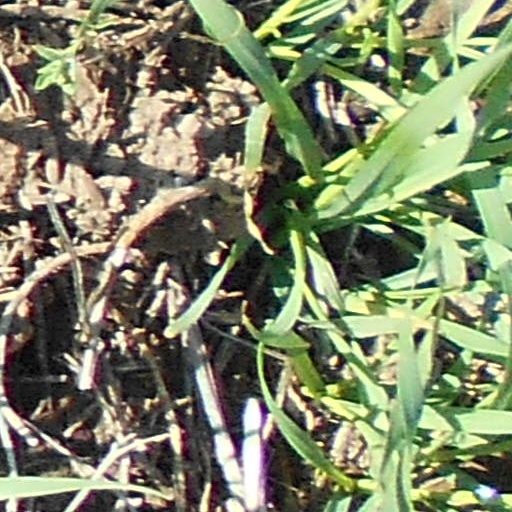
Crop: wheat